Danny Lange

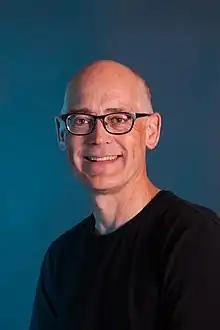
Lange in 2016

Danny B. Lange is a Danish computer scientist who has worked on machine learning for IBM, Microsoft, Amazon Web Services, Uber, and Unity Technologies.